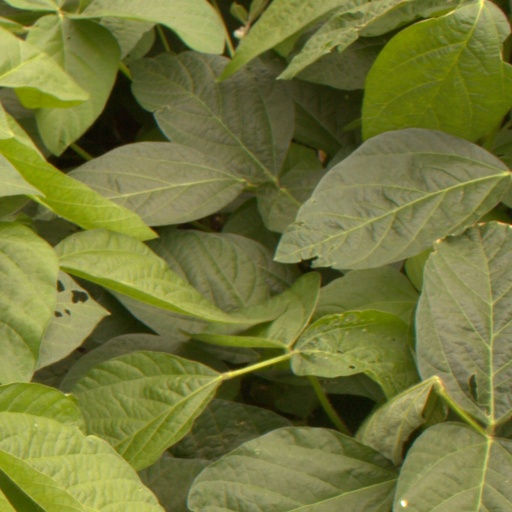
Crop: soybean